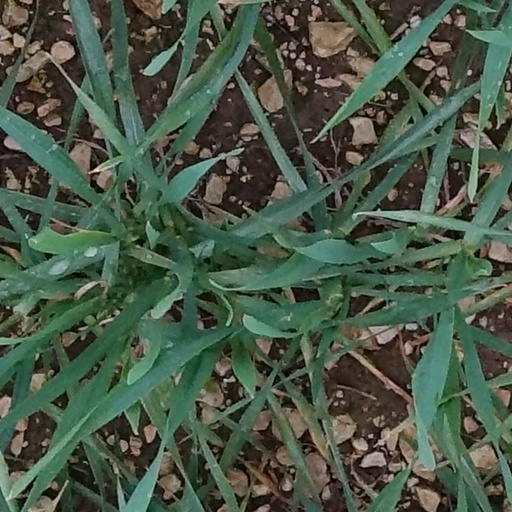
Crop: wheat